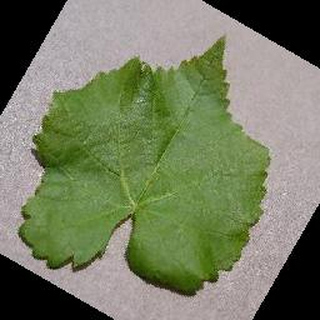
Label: healthy_grape